Aafje Heynis

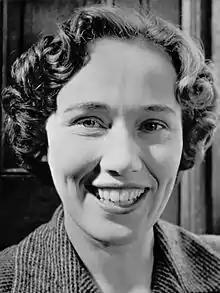
Heynis in 1960

Aafje Heynis (2 May 1924 – 16 December 2015) was a Dutch contralto. In 1961, she was awarded the Harriet Cohen International Music Award. A tea rose, hybridised by Buisman 1964, was named after her. She died on 16 December 2015, aged 91.